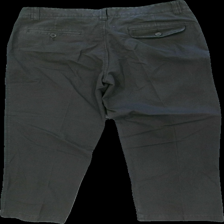
View: back
Type: Trousers
Category: Men
Brand: Not in the list
Brand text on label: camel active
Colors: Grey
Material: 100% cotton
Cut: Regular
Season: All
Damage location: top left
Damage 2 location: middle center
Damage 3 location: bottom right
Price range: 100-150
Recommended usage: Reuse
Description: grå byxor